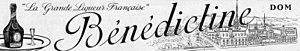
Réclame pour la liqueur Bénédictine en 1923
La Bénédictine est une boisson alcoolisée digestive, fabriquée à Fécamp en Normandie.